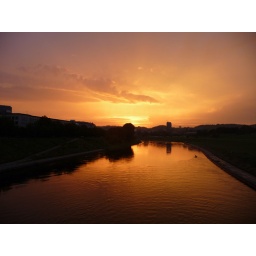
... has passed under the bridge, rippling the golden water for a while.